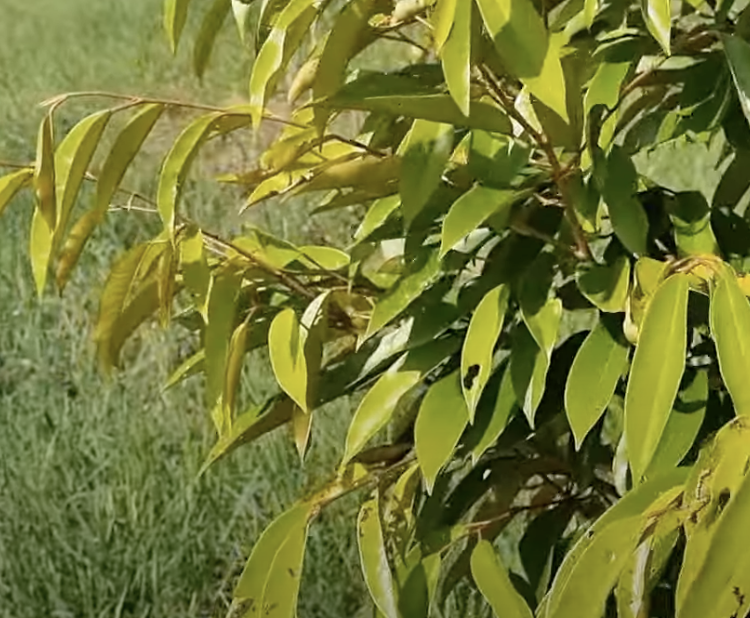
Label: yellow_leaf